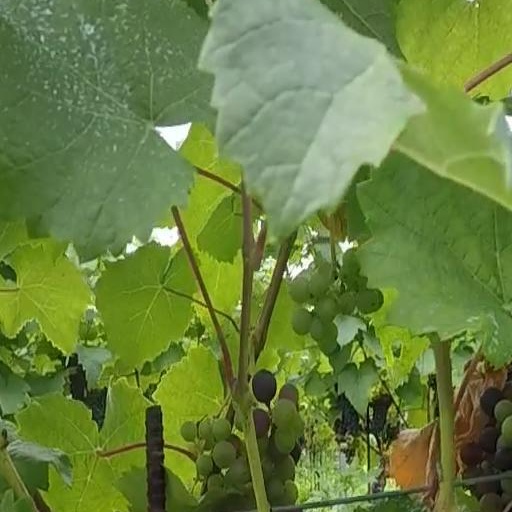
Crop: grape